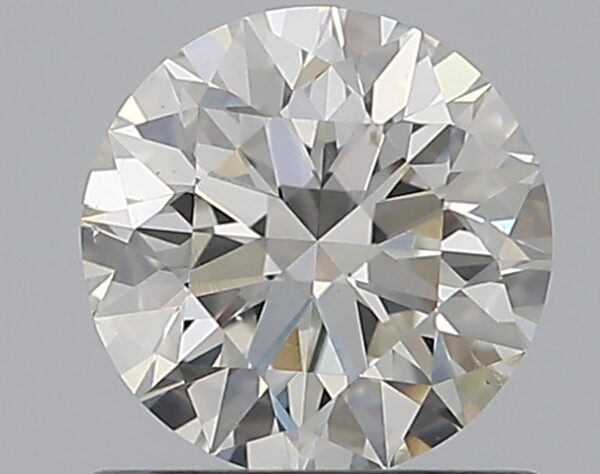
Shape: round
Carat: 0.75
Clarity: SI1
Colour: H
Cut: EX
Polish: EX
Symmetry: EX
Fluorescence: N
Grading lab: GIA
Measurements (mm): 5.79 x 5.82 x 3.64